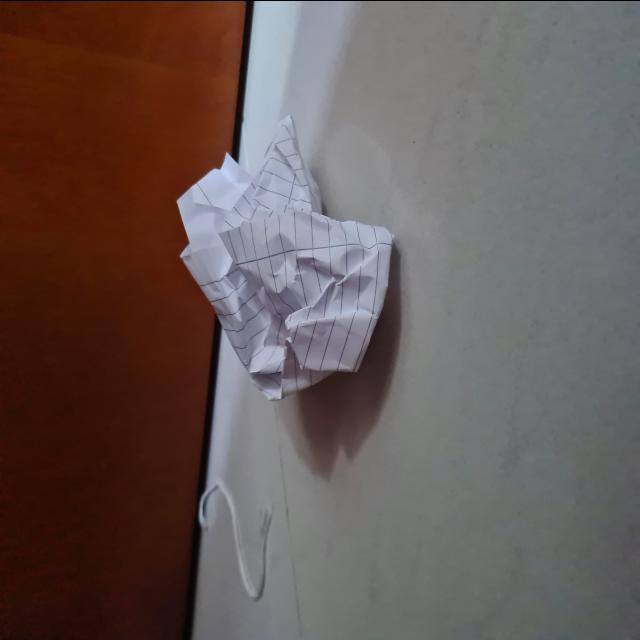
Label: tissues